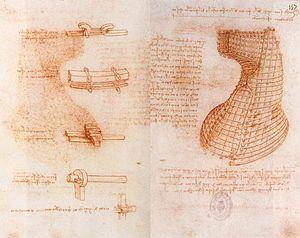
Le Codex Madrid est un double manuscrit de Léonard de Vinci découvert à la Bibliothèque nationale d'Espagne à Madrid en 1965 par le docteur Jules Piccus, professeur de langues à l'Université du Massachusetts. Le premier volume fut écrit entre 1490 et 1499, le second entre 1503 et 1505.